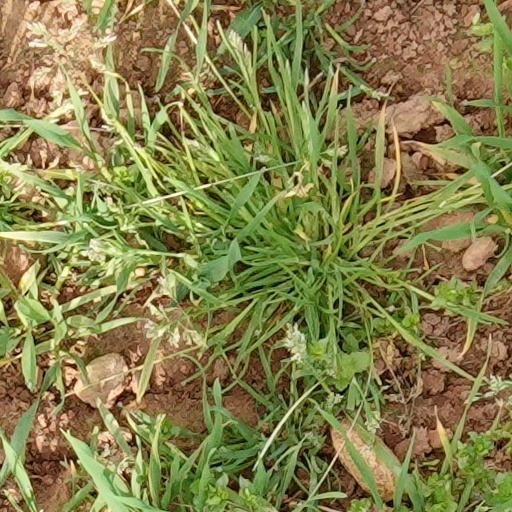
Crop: wheat